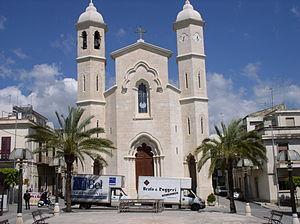
Rosolini est une commune italienne d'environ 21 700 habitants, située dans la province de Syracuse, dans la région Sicile, en Italie.